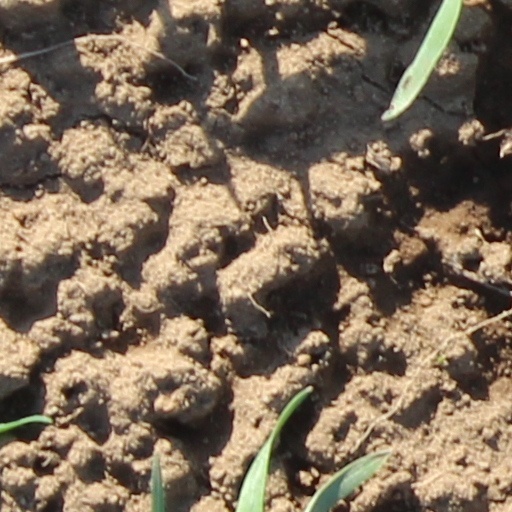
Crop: wheat